Church of the Nativity of the Blessed Virgin Mary, Warsaw

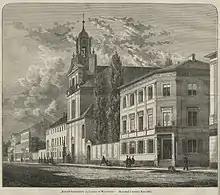
Church and its surroundings in 1866

The first service was held on September 8, 1682 in the chapel decorated with: "the miraculous icon of the silver framework, the author unknown and depicting the Mother of God". This image was then placed in the main altar of the church.